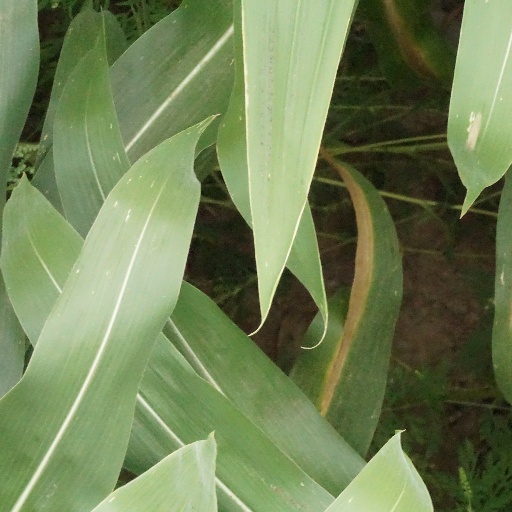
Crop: maize; corn